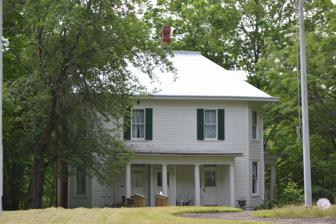
Building: Frank and Anna Hunter House
Country: United States of America
Year built: 1903
Historic house in West Virginia, United States United States historic place Frank and Anna Hunter House U.S. National Register of Historic Places Front of the house Show map of West Virginia Show map of the United States Location U.S. 219, Marlinton, West Virginia Coordinates 38°13′14″N 80°6′3″W / 38.22056°N 80.10083°W / 38.22056; -80.10083 Area 5 acres (2.0 ha) Built 1903 NRHP reference No. 76001945 Added to NRHP May 13, 1976 Frank and Anna Hunter House , also known as Pocohontas County Museum , is a historic home located at Marlinton , Pocahontas County, West Virginia . It was built in 1903, and is a two-story, square frame dwelling. The house has a hipped roof with dormers and crowned with a captain's walk .  The front elevation features Victorian-Gothic "icing" ornamentation.  Also on the property is a log cabin built about 1850 and moved to the property from nearby Beards Mountain.  The Pocohontas County Historical Society purchased the property for use as a museum in 1963. It was listed on the National Register of Historic Places in 1976. References